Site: brandenburg
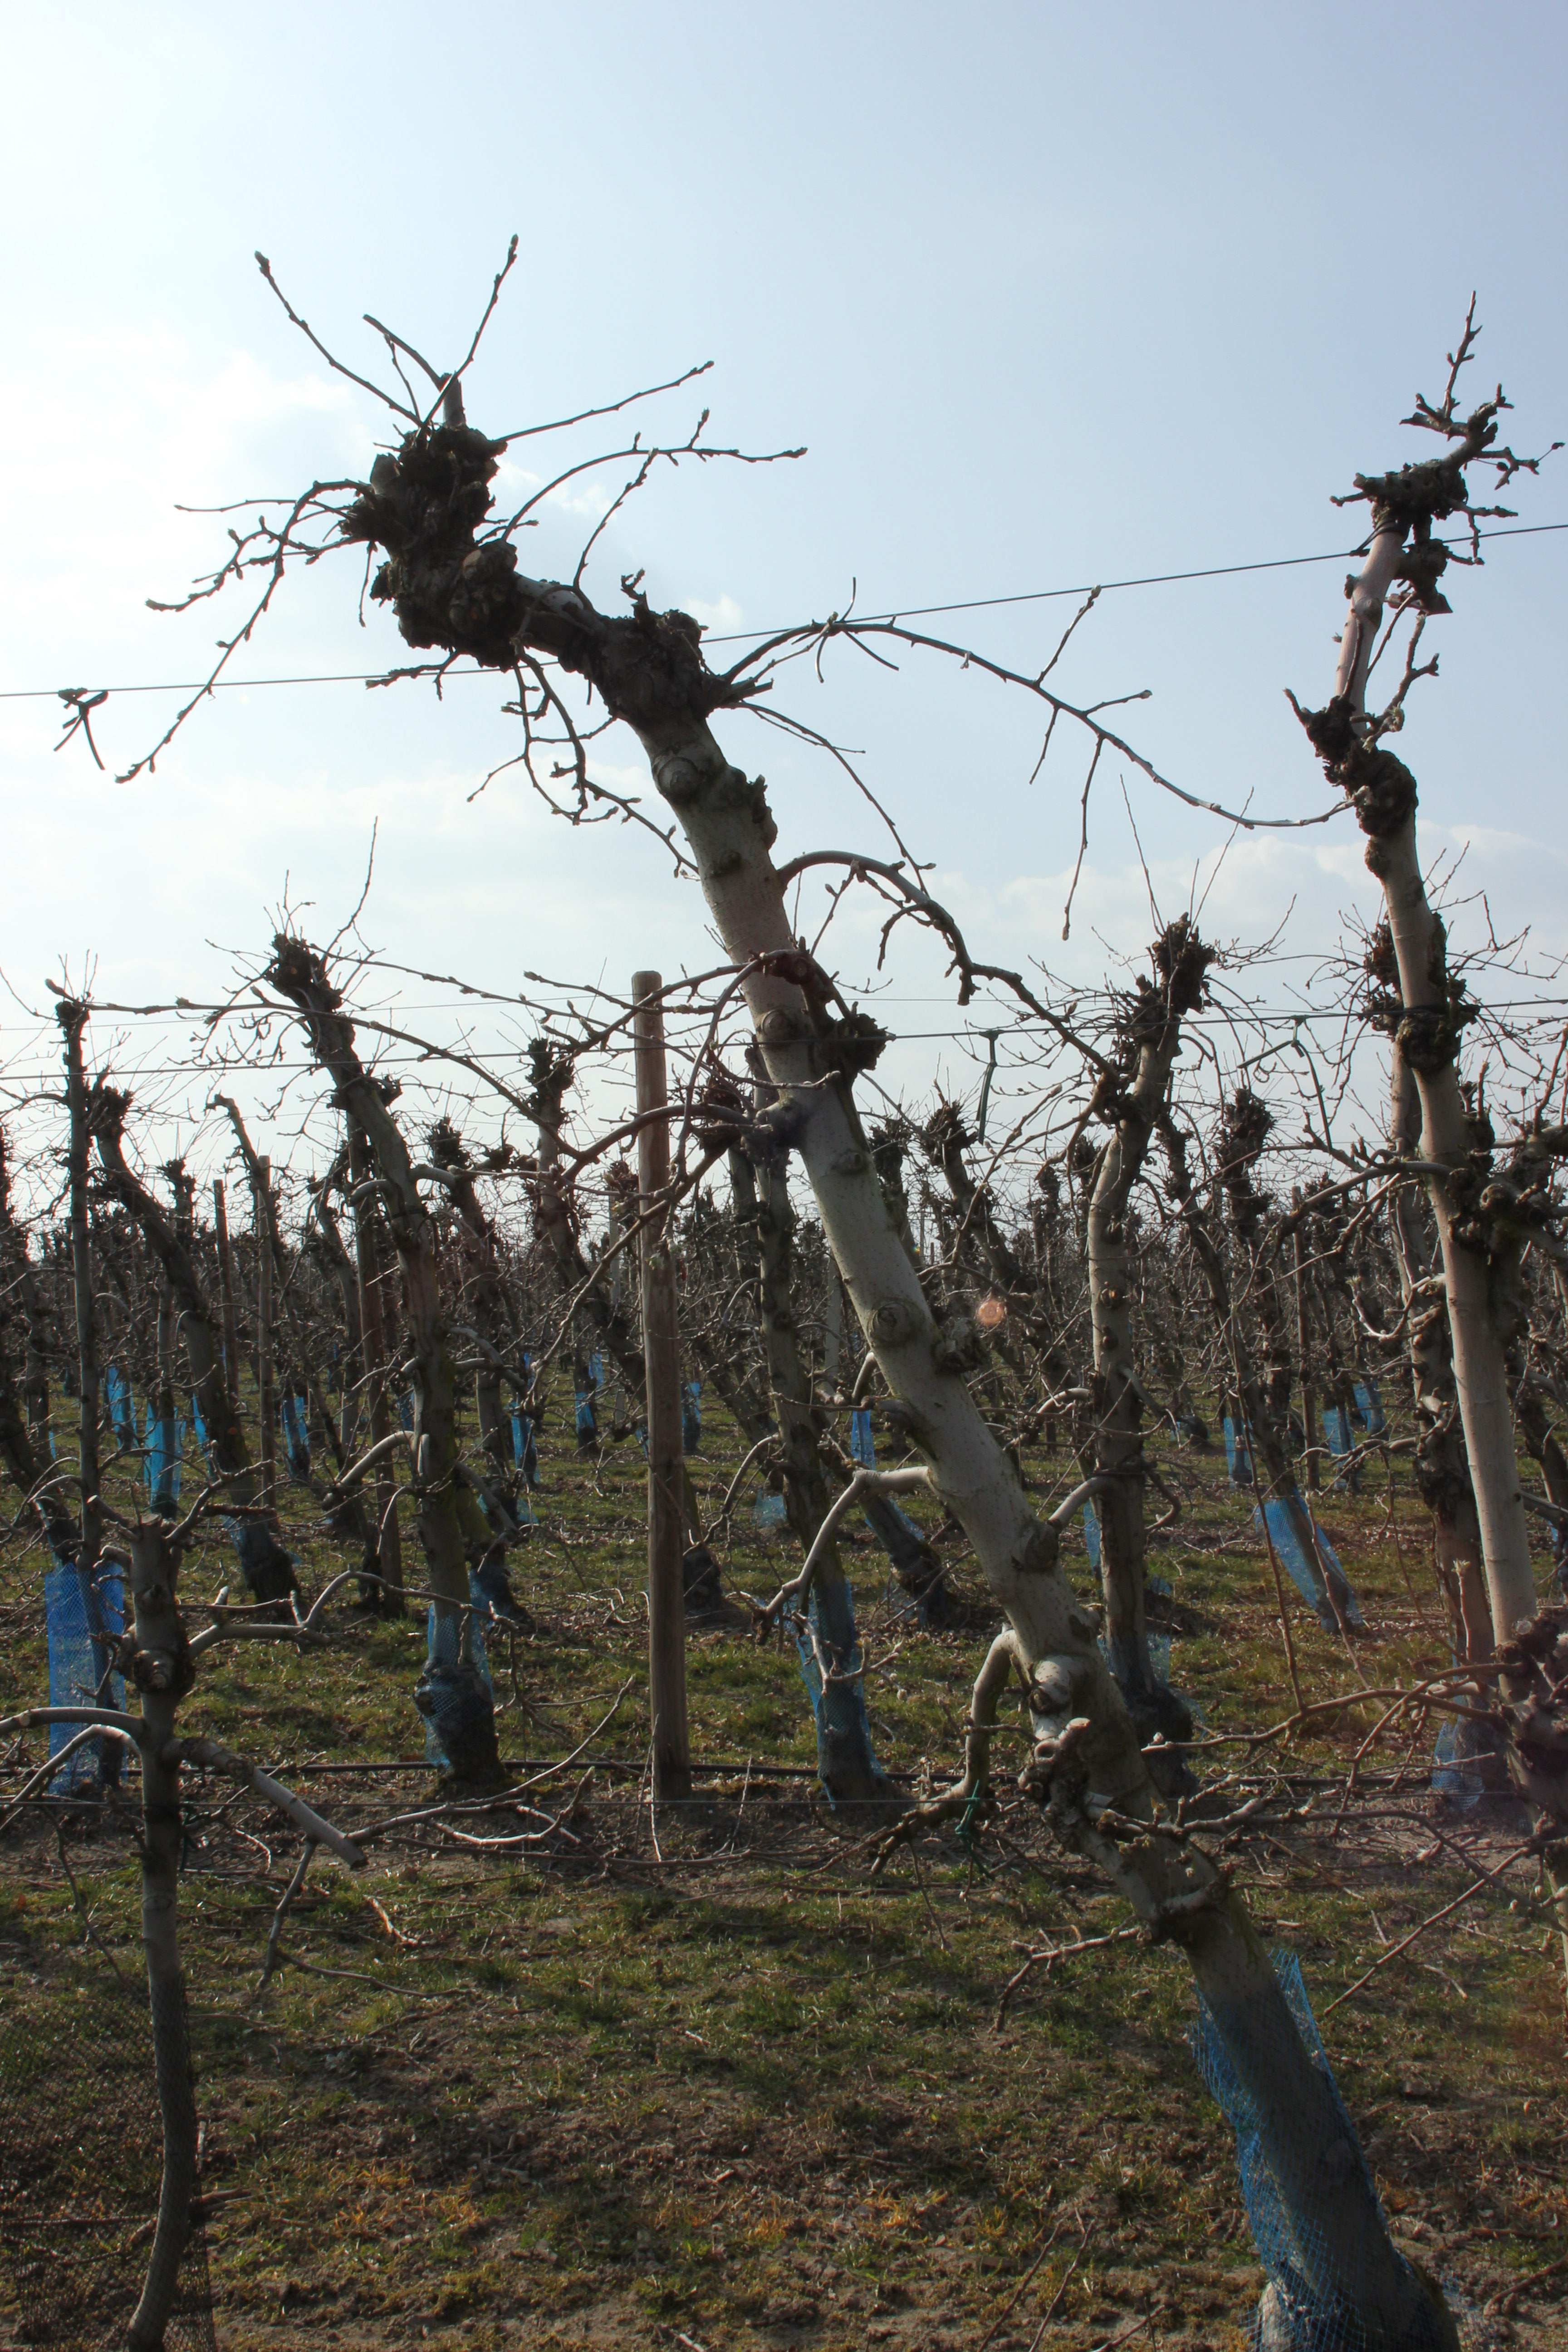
Growth stage (BBCH 03): Bud development